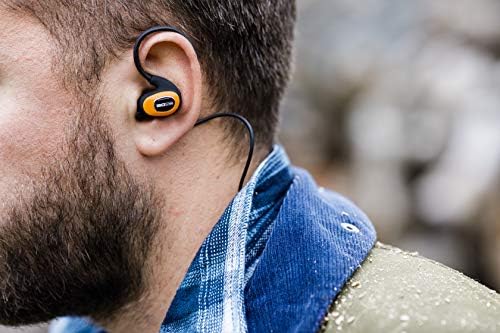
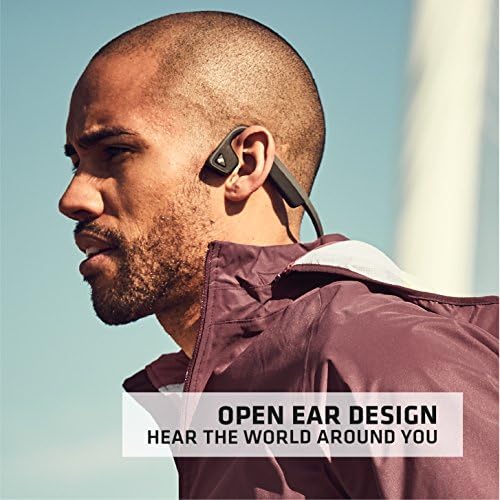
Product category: headphones
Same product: no